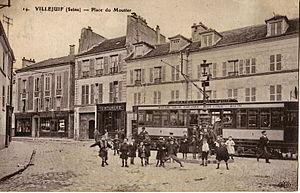
Carte postale ancienne éditée par ELD, n°14
Villejuif est une commune française située dans le département du Val-de-Marne en région Île-de-France.
La Compagnie générale parisienne de tramways, exploitait un réseau, au Sud de Paris dans le département de la Seine. Elle succède en 1890 à la Compagnie des tramways Sud, concédée en 1873 à Mr Harding, sujet britannique. Le siège de la CGPT se trouvait 85, boulevard du Montparnasse à Paris.